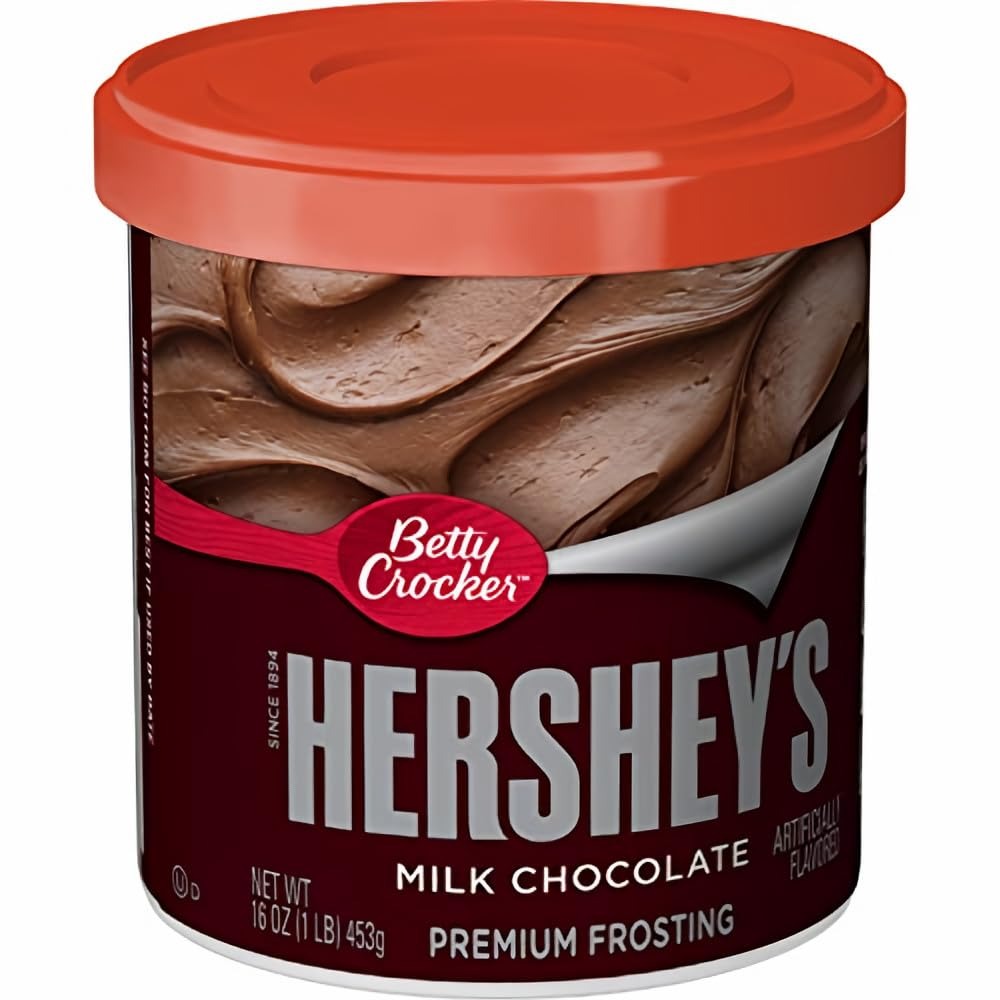
Item Name: Hershey's Premium Milk Chocolate Frosting (Pack of 3) 16 oz Tubs
Value: 48.0
Unit: Ounce

Price: 2.44